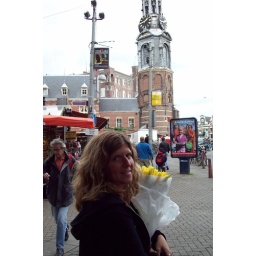
around town amsterdam, april-may 2009 / floating flower market